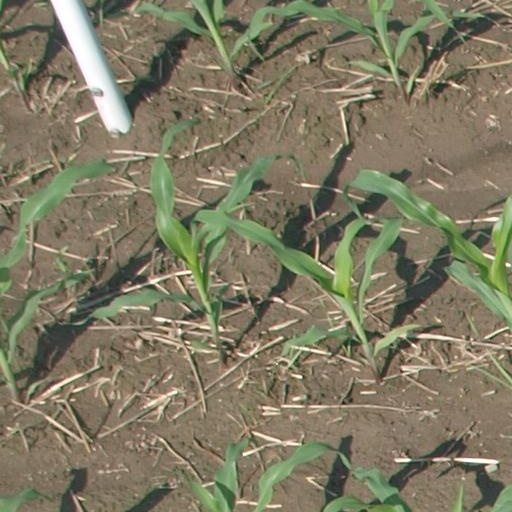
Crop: maize; corn